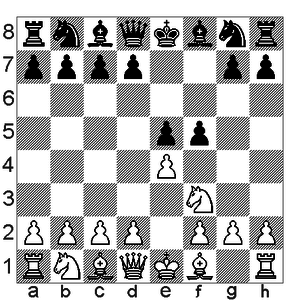
Cet article est partiellement ou en totalité issu de l'article intitulé « Liste des ouvertures d'échecs suivant le code ECO ».